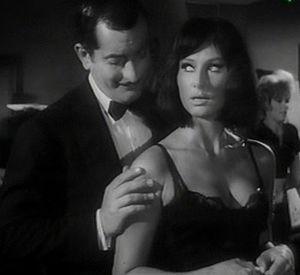
Annie Gorassini, née à Milan en 1941, est une actrice italienne.